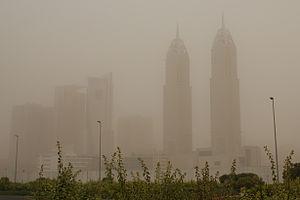
Les Al Kazim Towers sont un complexe de deux tours jumelles situées à Dubaï.